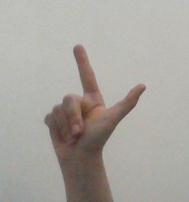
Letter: laam